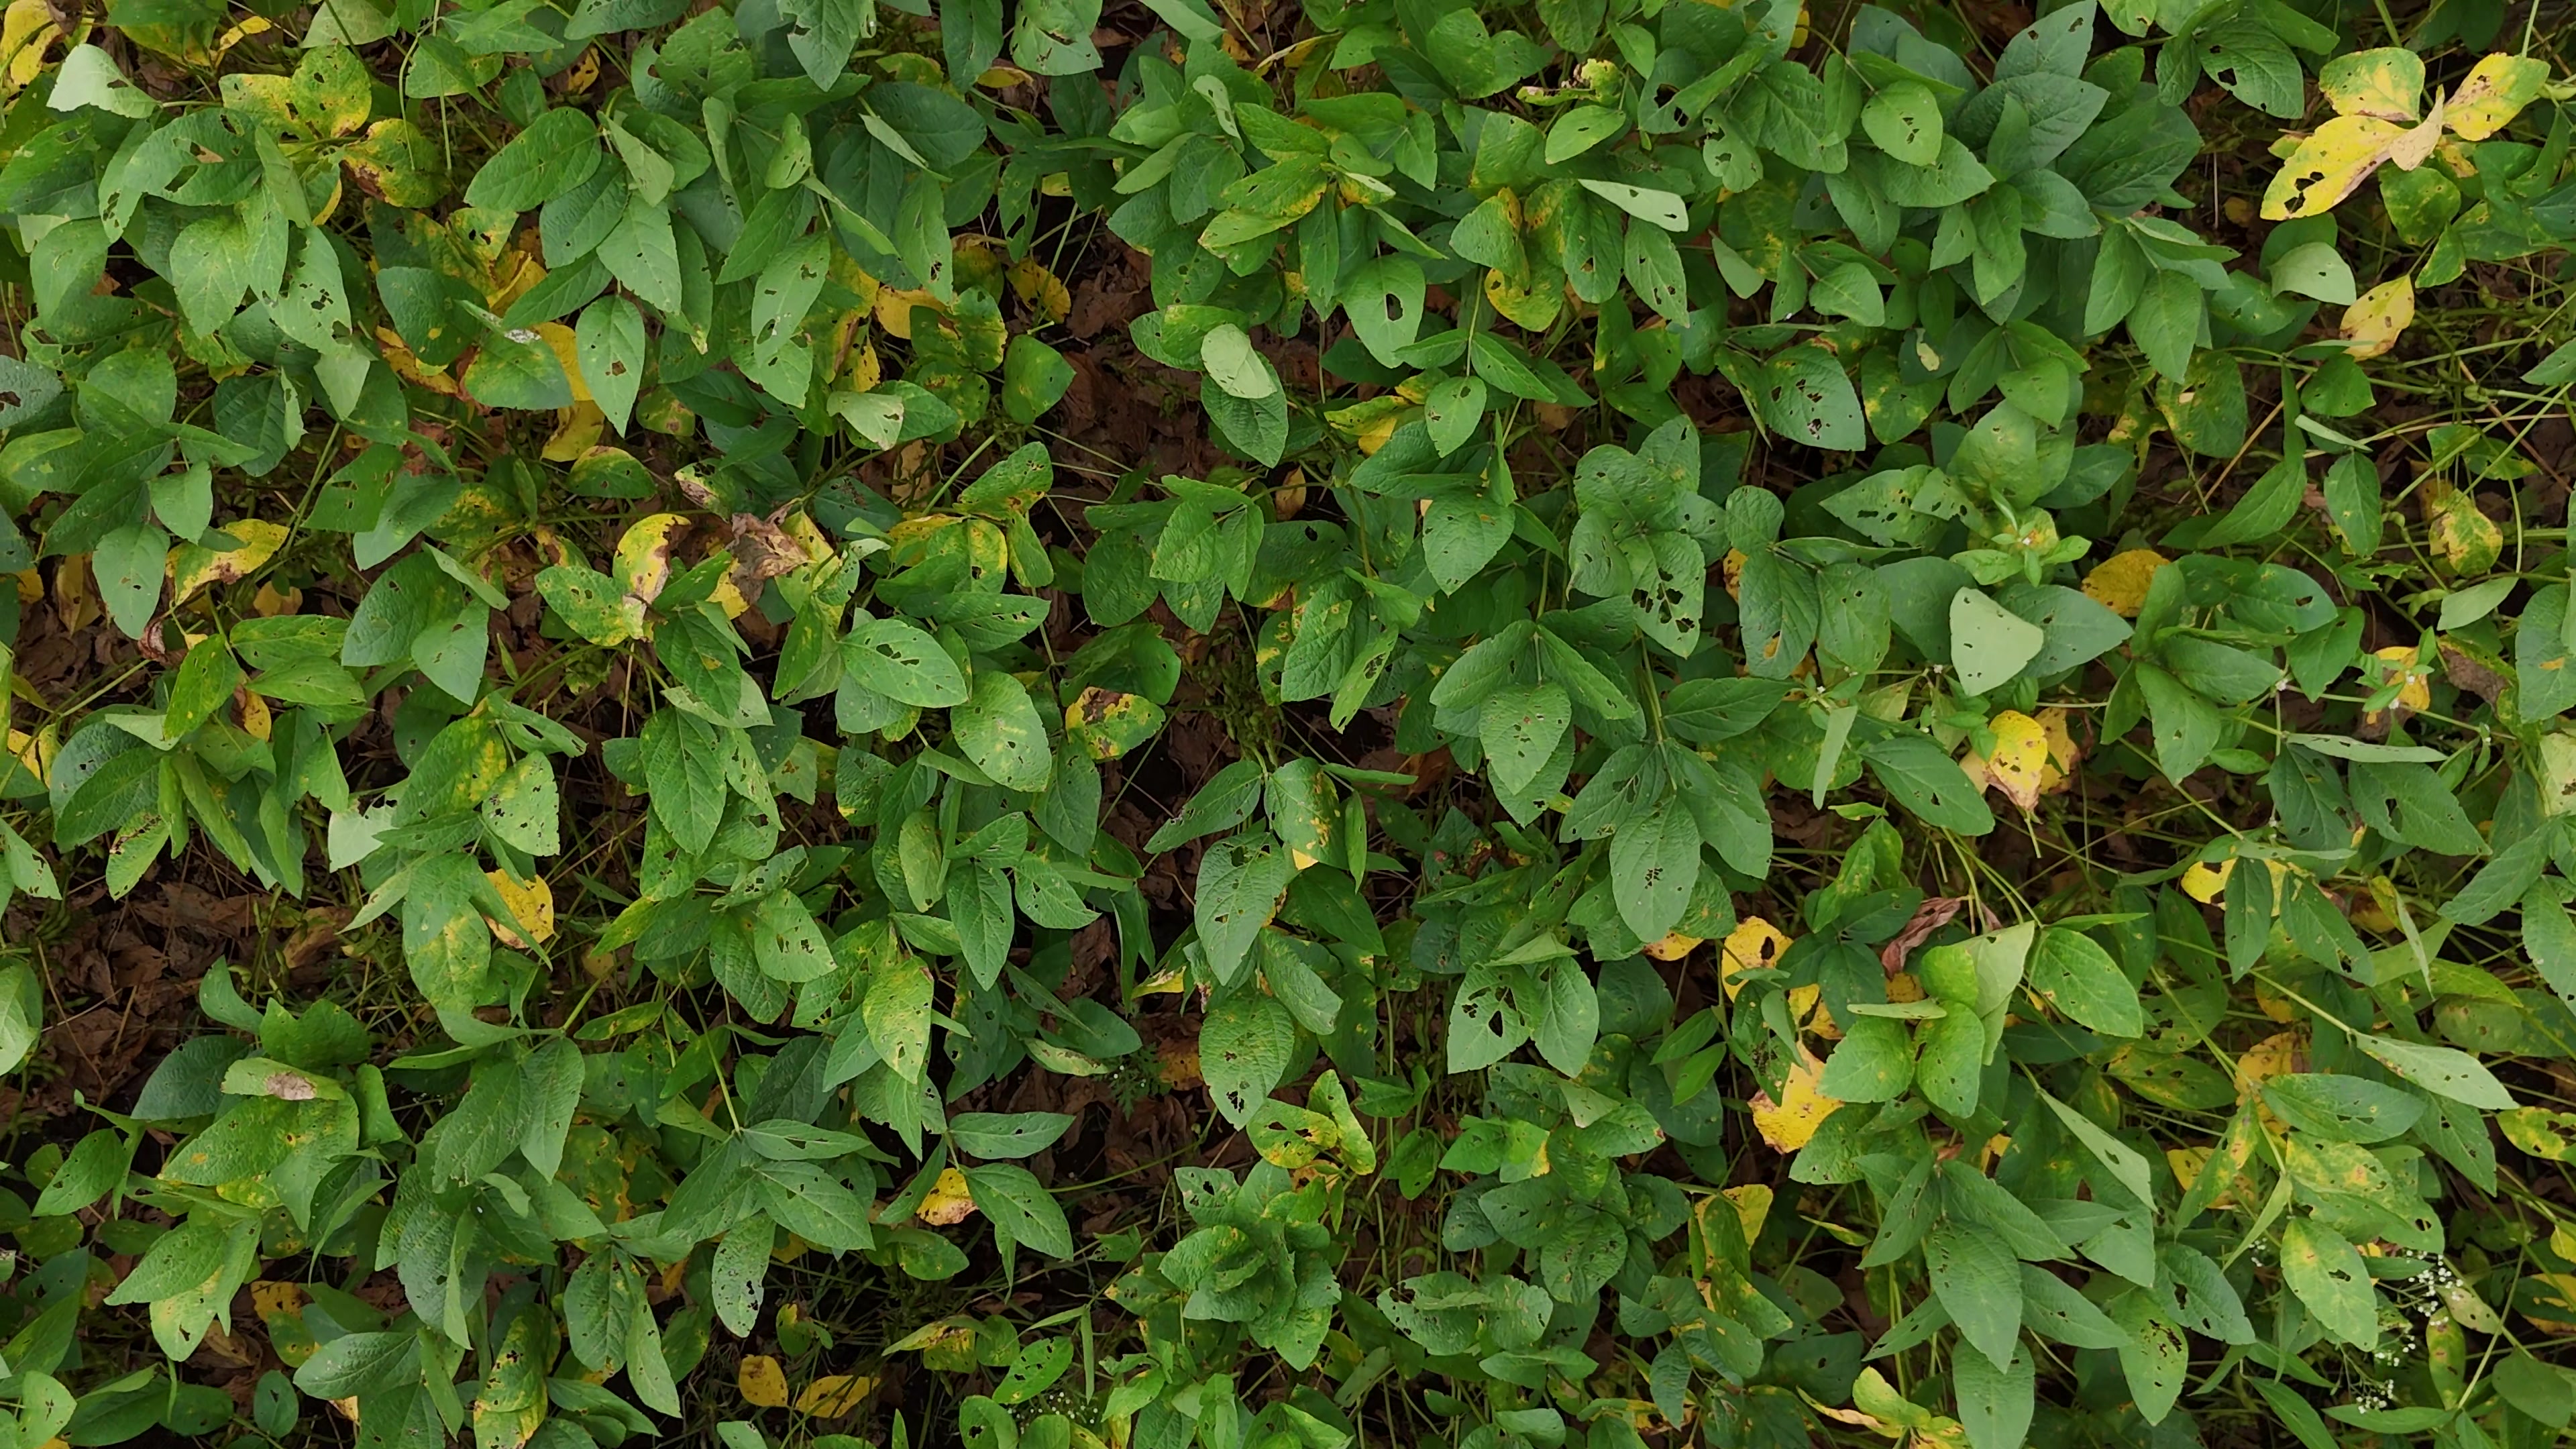
Label: Rust